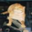
Label: cat